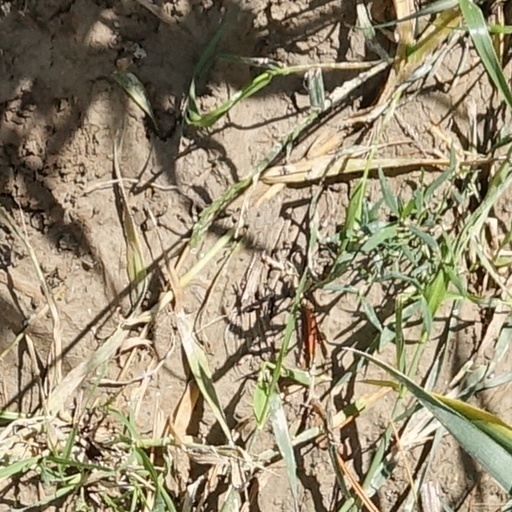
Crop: wheat